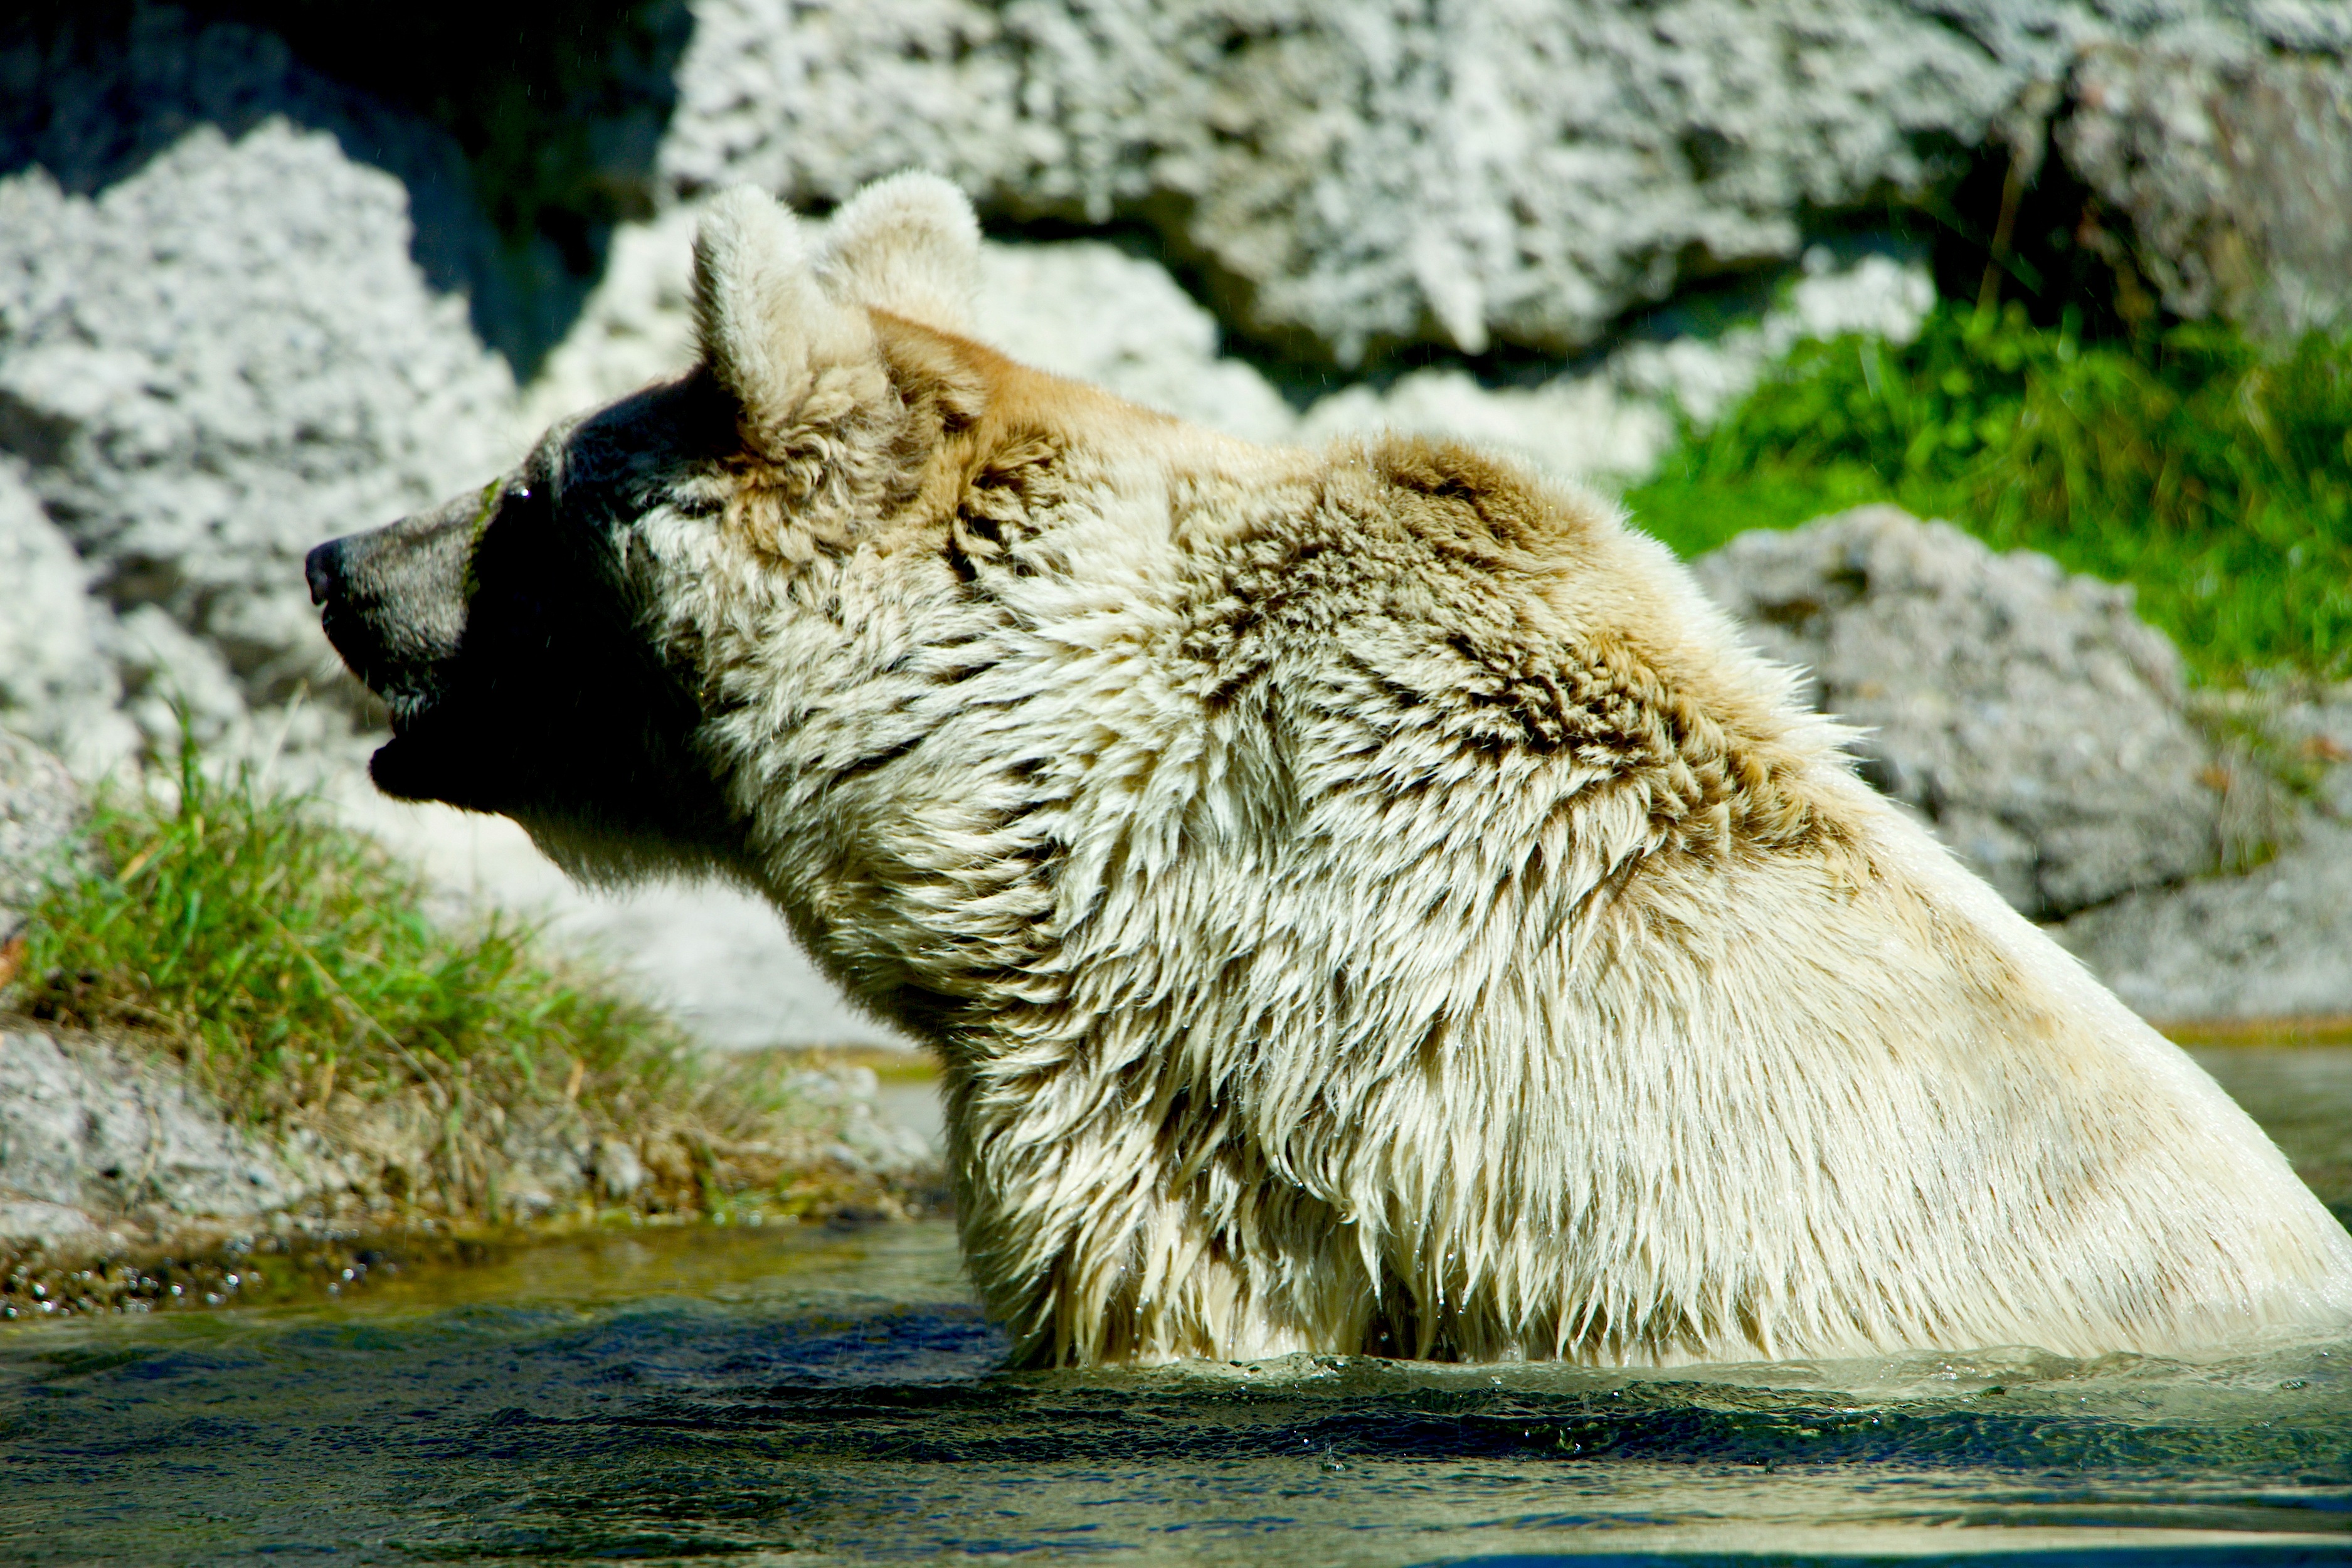
water, nature, bear, wildlife, zoo, sitting, mammal, fauna, polar bear, brown bear, animals, vertebrate, dog breed group